Golf Magazine: 36 Great Holes Starring Fred Couples

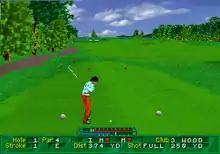
A golfer in "Golf Magazine: 36 Great Holes Starring Fred Couples" about to take a swing

Players are given a variety of options for play, including selection of clubs, clothing their golfing character wears, and in which order the holes are played. During play, golfers are viewed from behind. Swinging a golf club in the game require three button presses: players must select a shot type and a club, then position the shot. A button press initiates the swing on a power meter that rises and falls; pressing the button again swings at the level of power at which the meter is stopped. During the setup for the swing, players can look at the map of the hole and adjust their stance to change the swing.